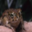
Label: frog